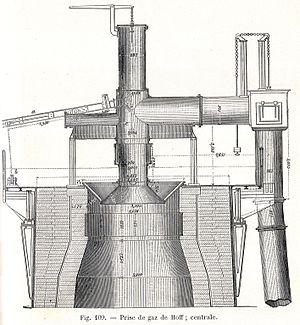
Système de captation des gaz en haut d'un haut-fourneau. Image scannée dans